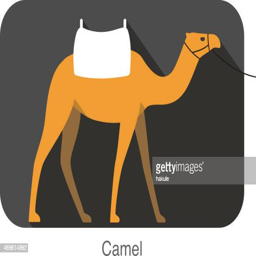
animal walking on the ground , flat icon , series